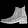
Label: Ankle boot